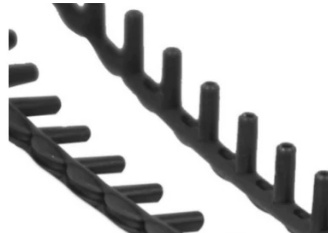
Volkl Grommets
Volkl Grommets
Brand: Volkltennis
Category: Sporting Goods > Athletics > Tennis > Tennis Racket Accessories > Tennis Racket Grommets